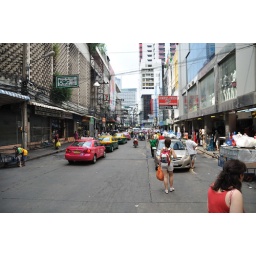
Empty street by day, busy market at night